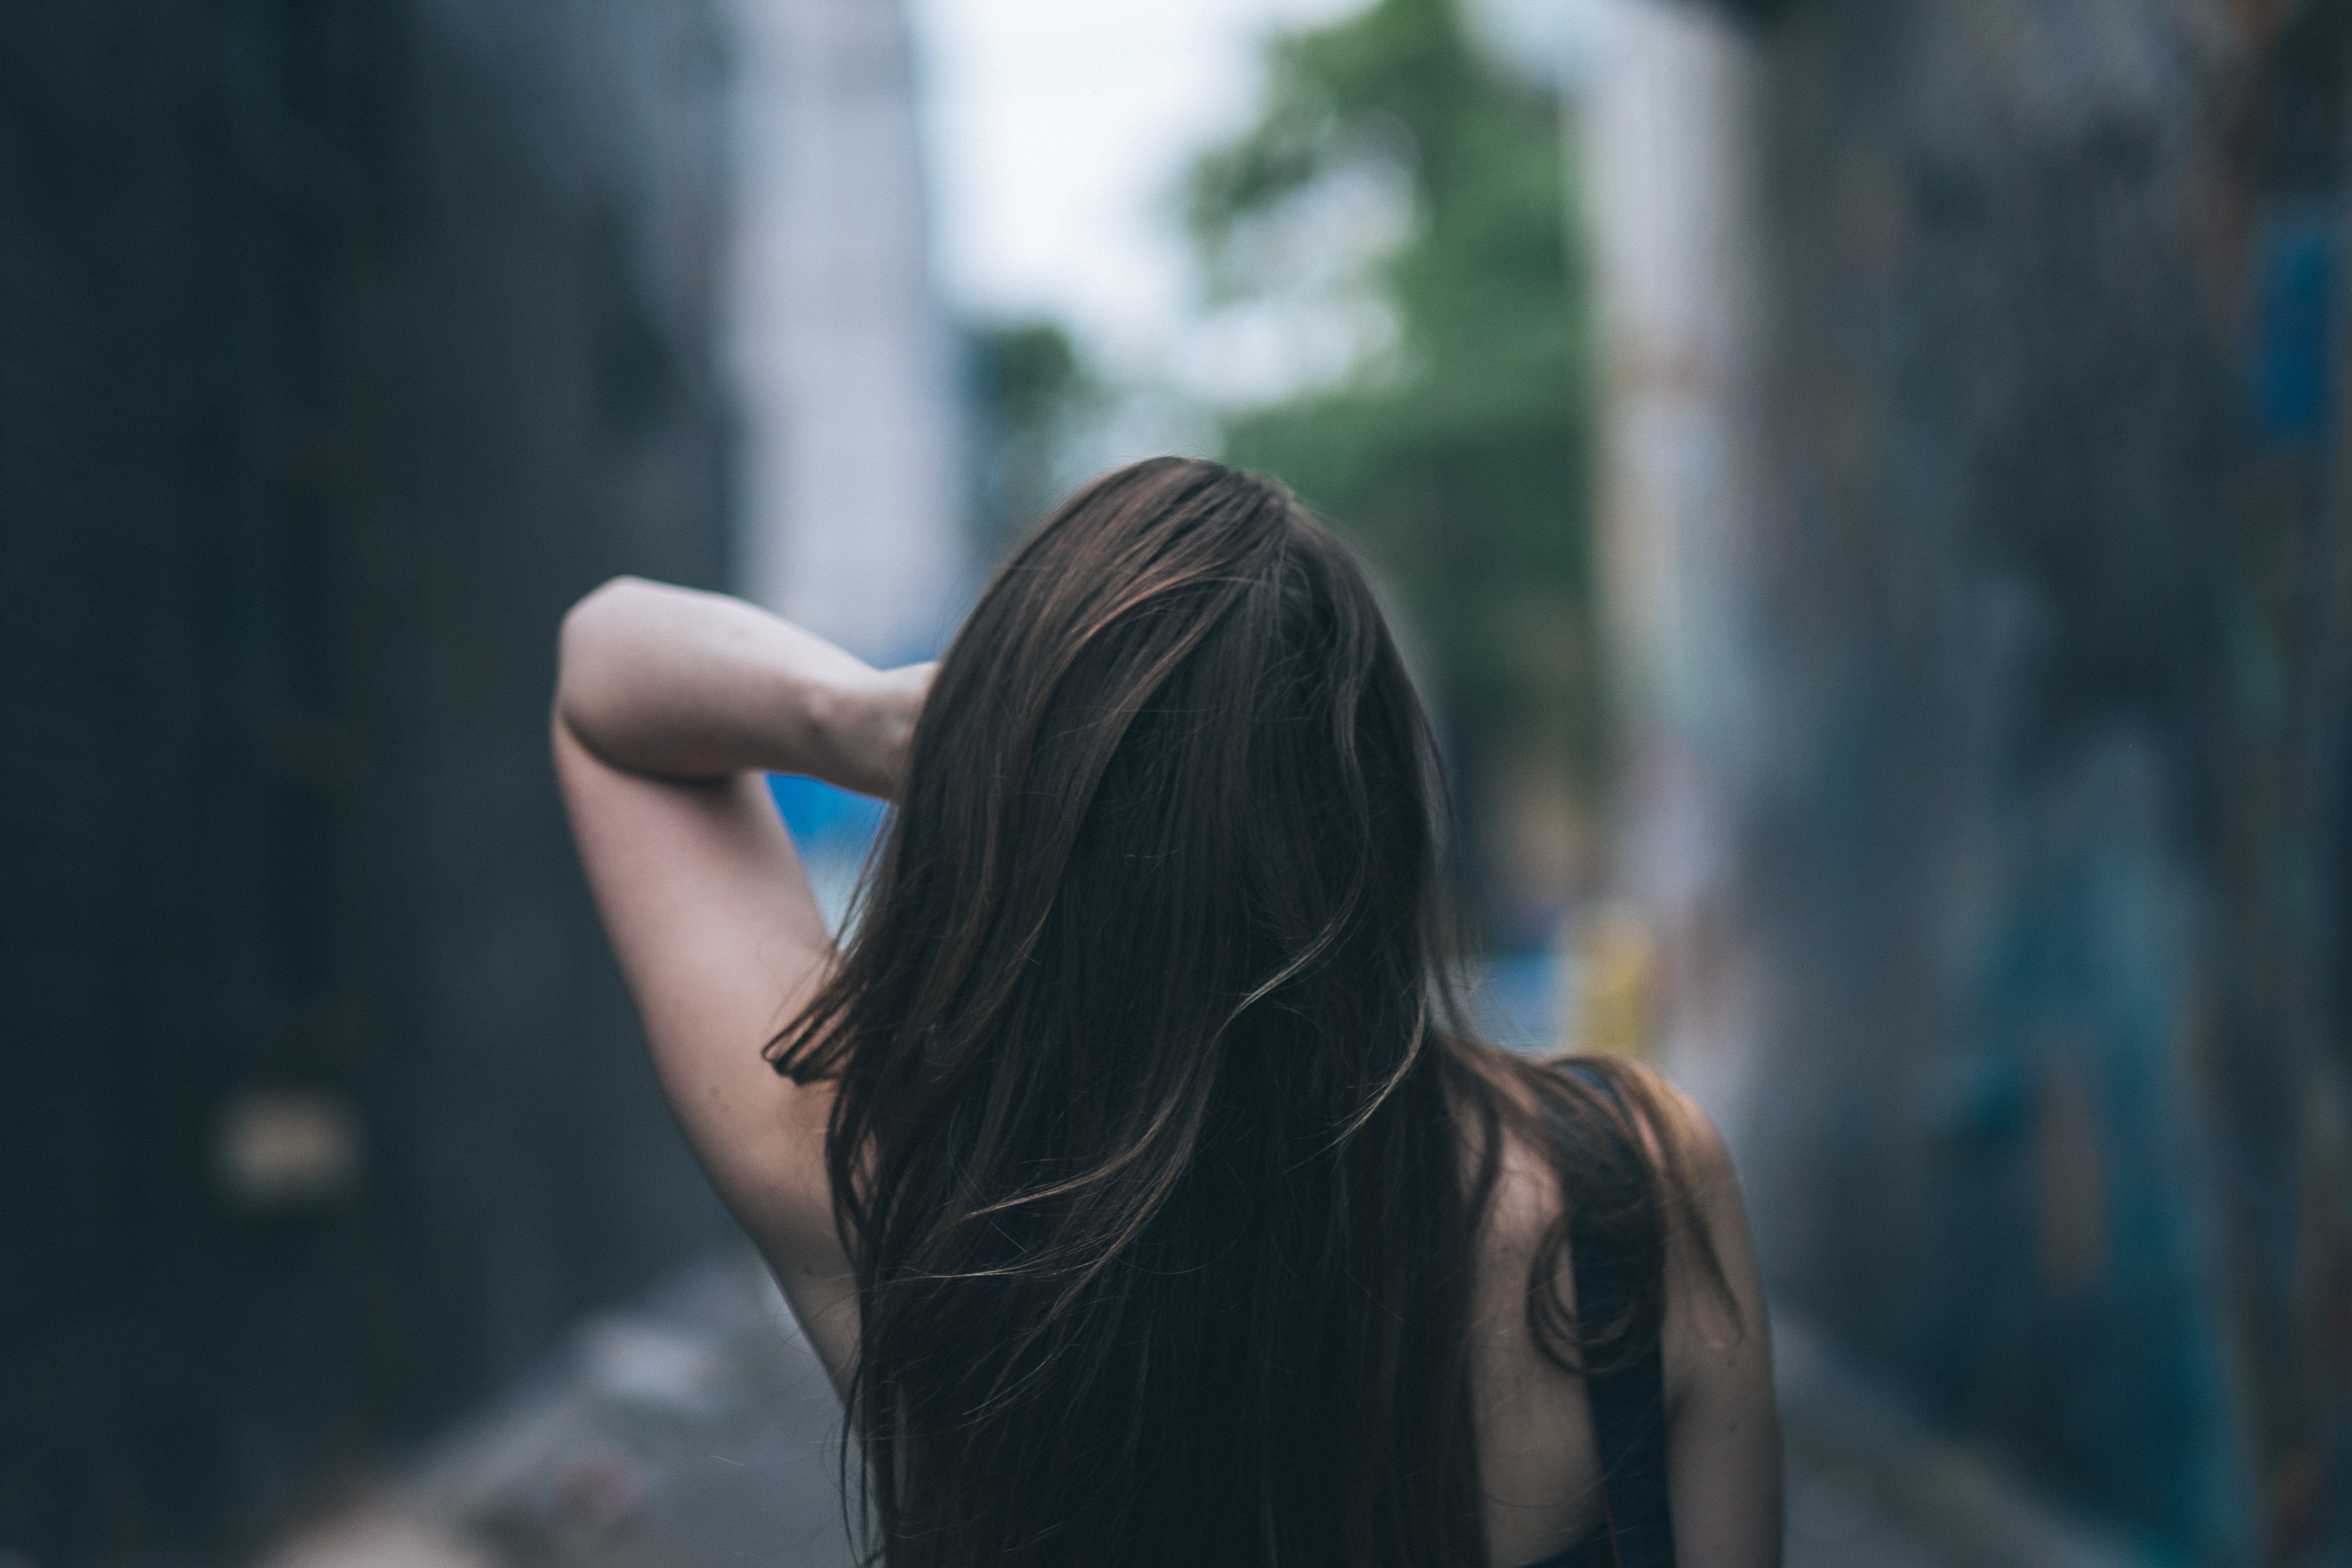
person, girl, woman, photography, sunlight, brunette, portrait, model, spring, color, blue, season, photograph, beauty, emotion, interaction, photo shoot, portrait photography